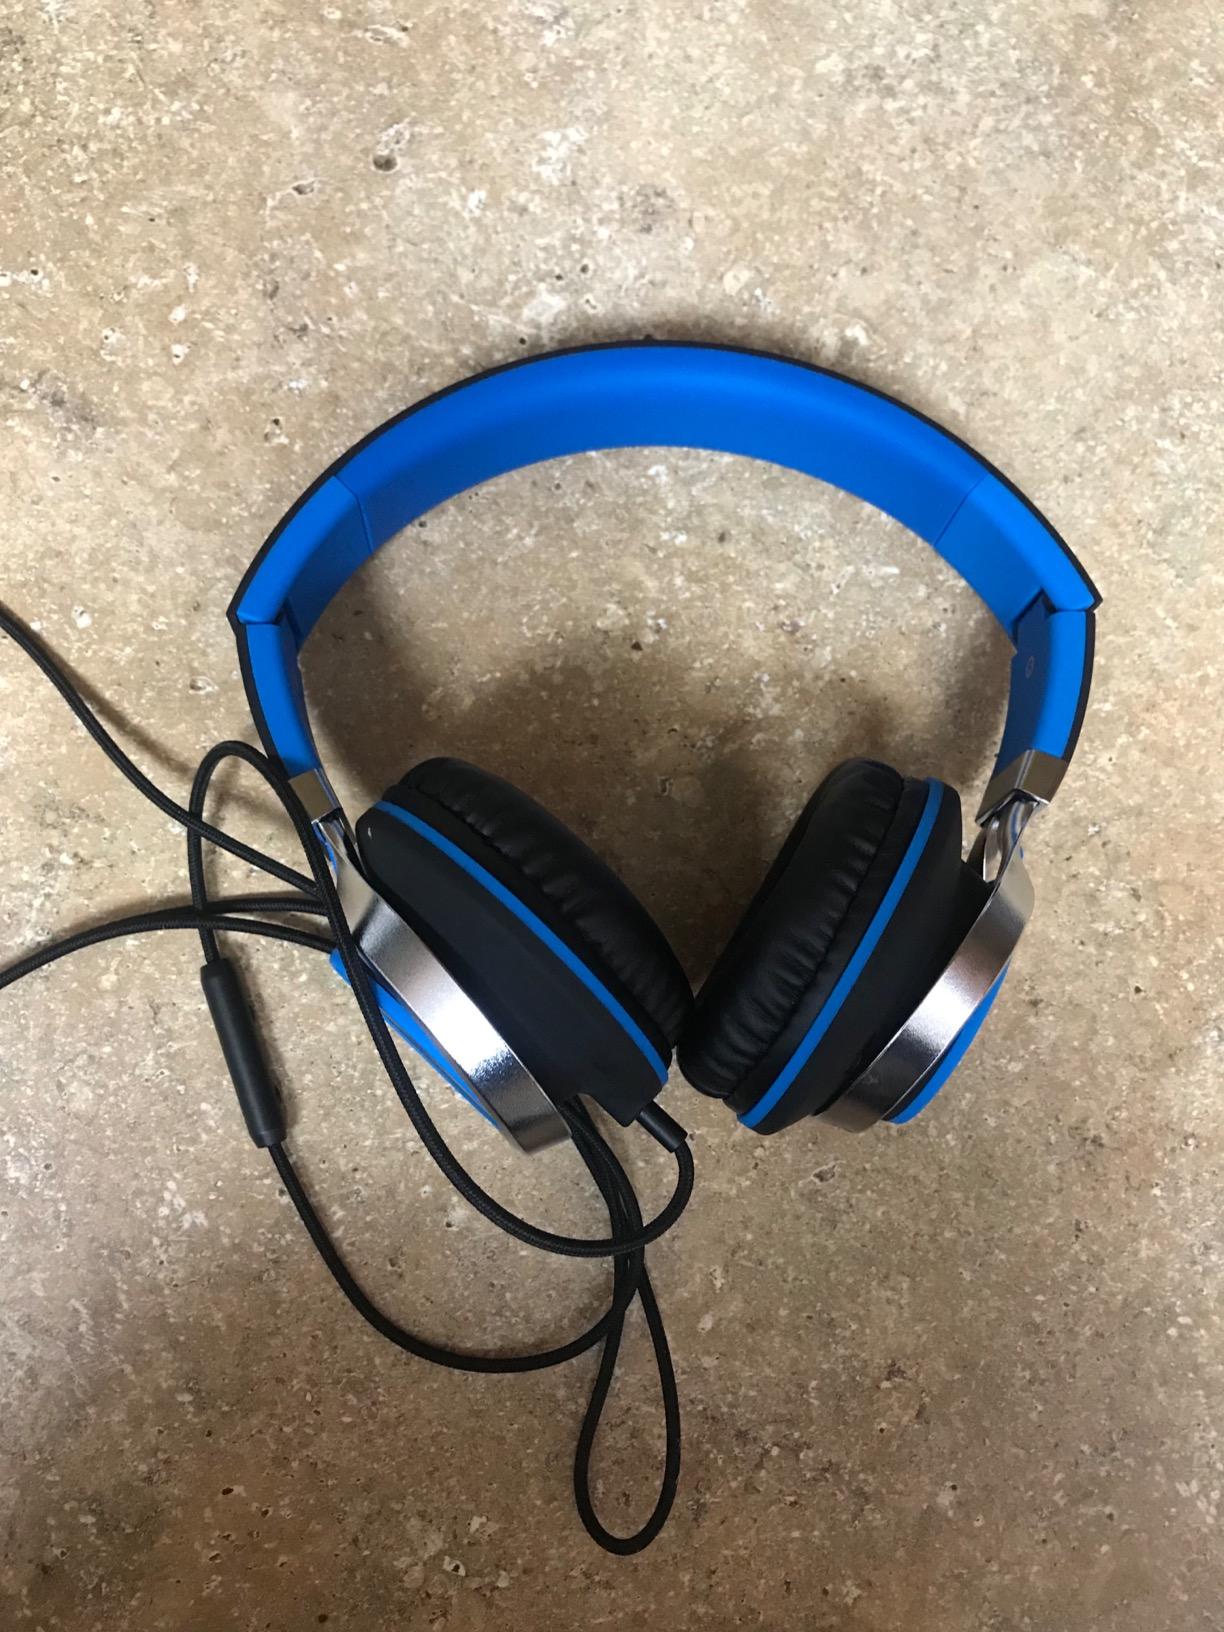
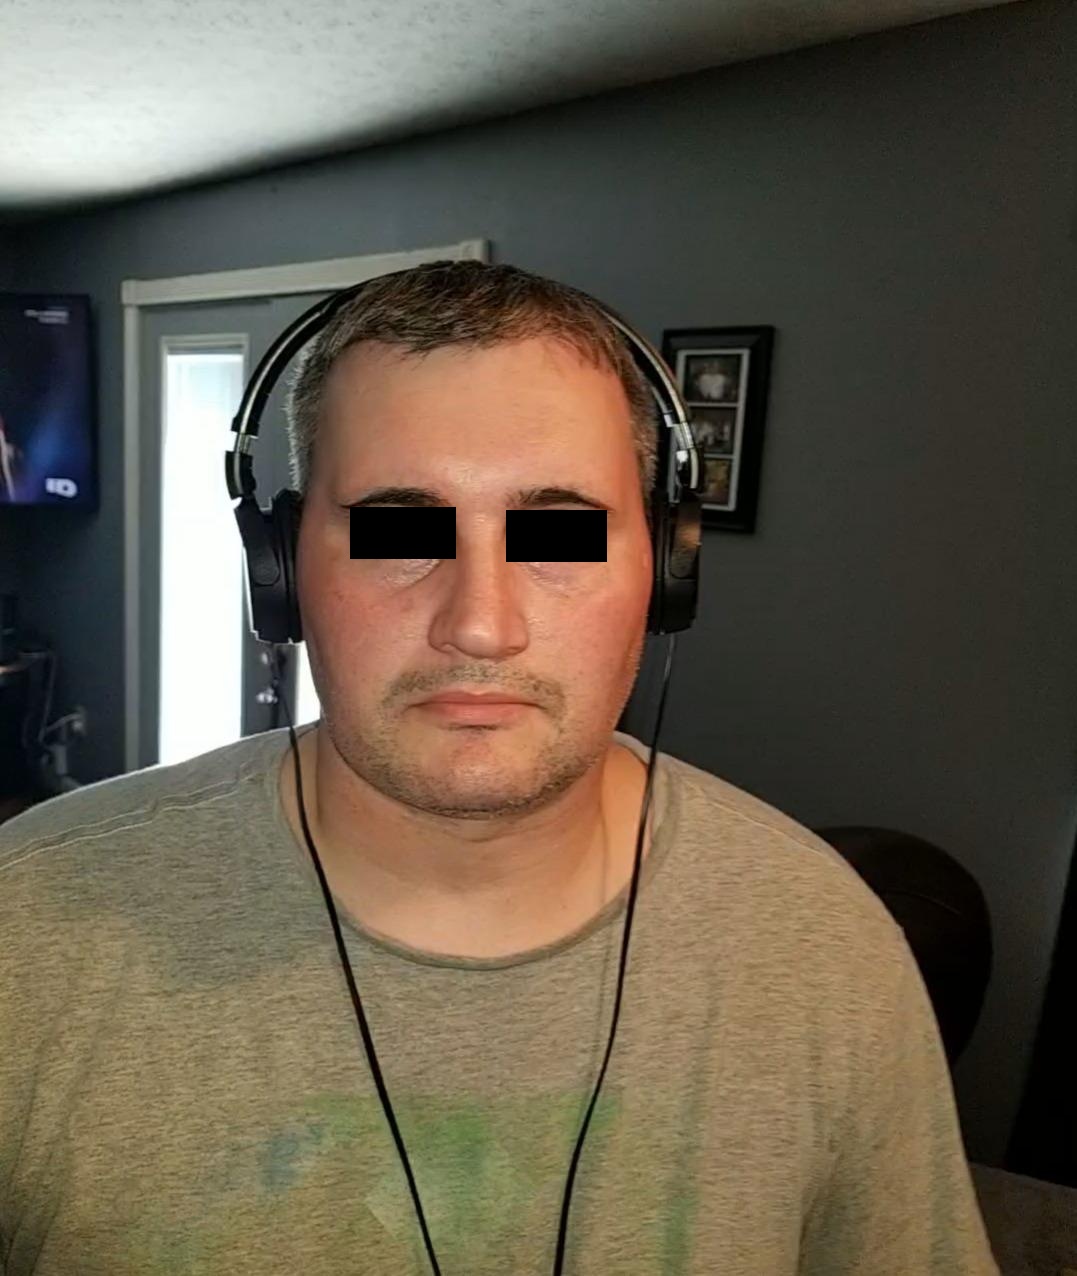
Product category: headphones
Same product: no